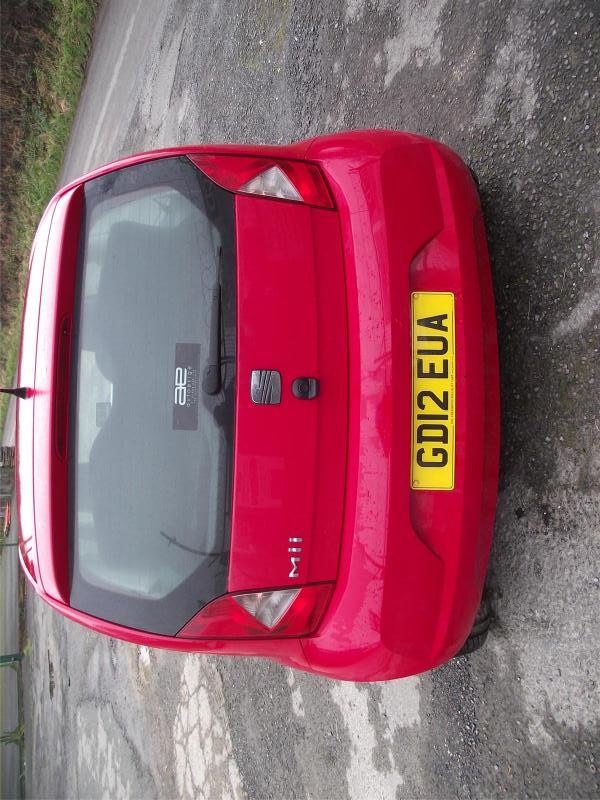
Aucun dommage détecté.
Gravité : aucun